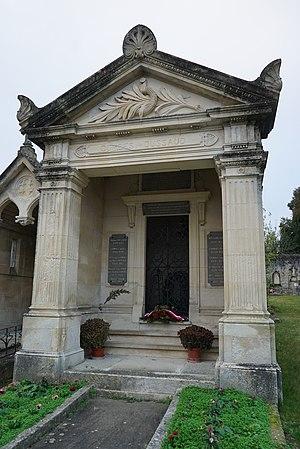
à Pons.
Pons est une commune du Sud-Ouest de la France, située dans le département de la Charente-Maritime. Ses habitants sont appelés les Pontois.